University of Southampton

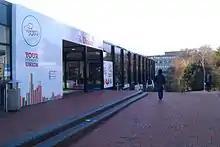
The Students' Union Building on Highfield Campus

The university's main Highfield campus is home to three main arts venues supported and funded by the university and Arts Council England. The Nuffield Theatre opened in 1963 with construction funded by a grant from the Nuffield Foundation of £130,000 (£2,450,000 in 2013). The building was designed by Sir Basil Spence as part of his campus masterplan with additional direction provided by Sir Richard Southern. The theatre consists of a 480-seat auditorium, that also served as the principal lecture theatre at the time of construction, as well as additional lecture theatres and adjacent Kitchen bar. The theatre went into administration in May 2020 and permanent closure was announced in July 2020.